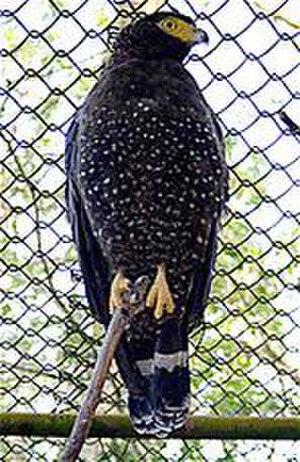
Le Serpentaire des Andaman est une espèce de rapaces de la famille des Accipitridae.